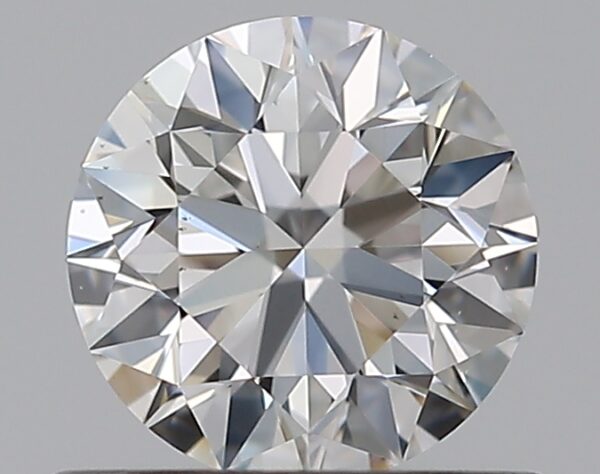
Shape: round
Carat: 0.51
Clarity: VS2
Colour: E
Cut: EX
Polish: EX
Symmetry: EX
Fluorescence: N
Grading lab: GIA
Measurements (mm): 5.07 x 5.09 x 3.19